Uchibō Line

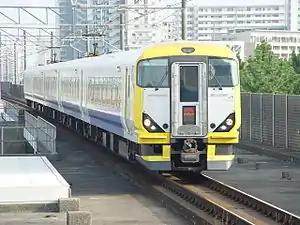
An E257-500 series EMU on a "Sazanami" service in October 2006

The limited express train "Sazanami" runs from Tokyo Station to Kimitsu (and Tateyama station during busy periods). The limited express "View Sazanami" formerly ran on the Uchibō Line as well, but it was merged with the "Sazanami" following the timetable revision on December 10, 2005. The limited express "Shinjuku Sazanami" runs from to Tateyama on weekends and during peak seasons.